2010 UEMOA Tournament

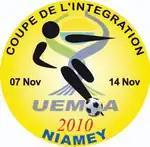

The 2010 edition of the UEMOA Tournament was the fourth edition of the competition. It took place between 7 and 14 November 2010 in Niamey, Niger.